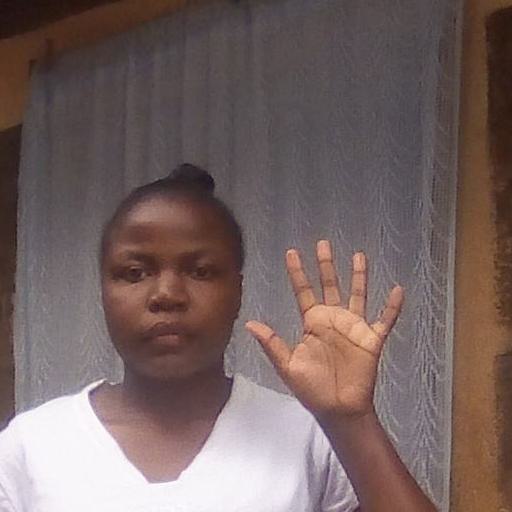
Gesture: palm